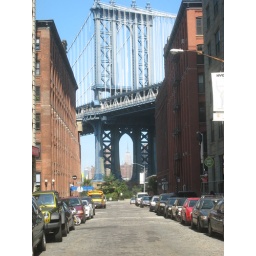
The empire state building framed through the manhattan bridge, down under the manhattan bridge overpass